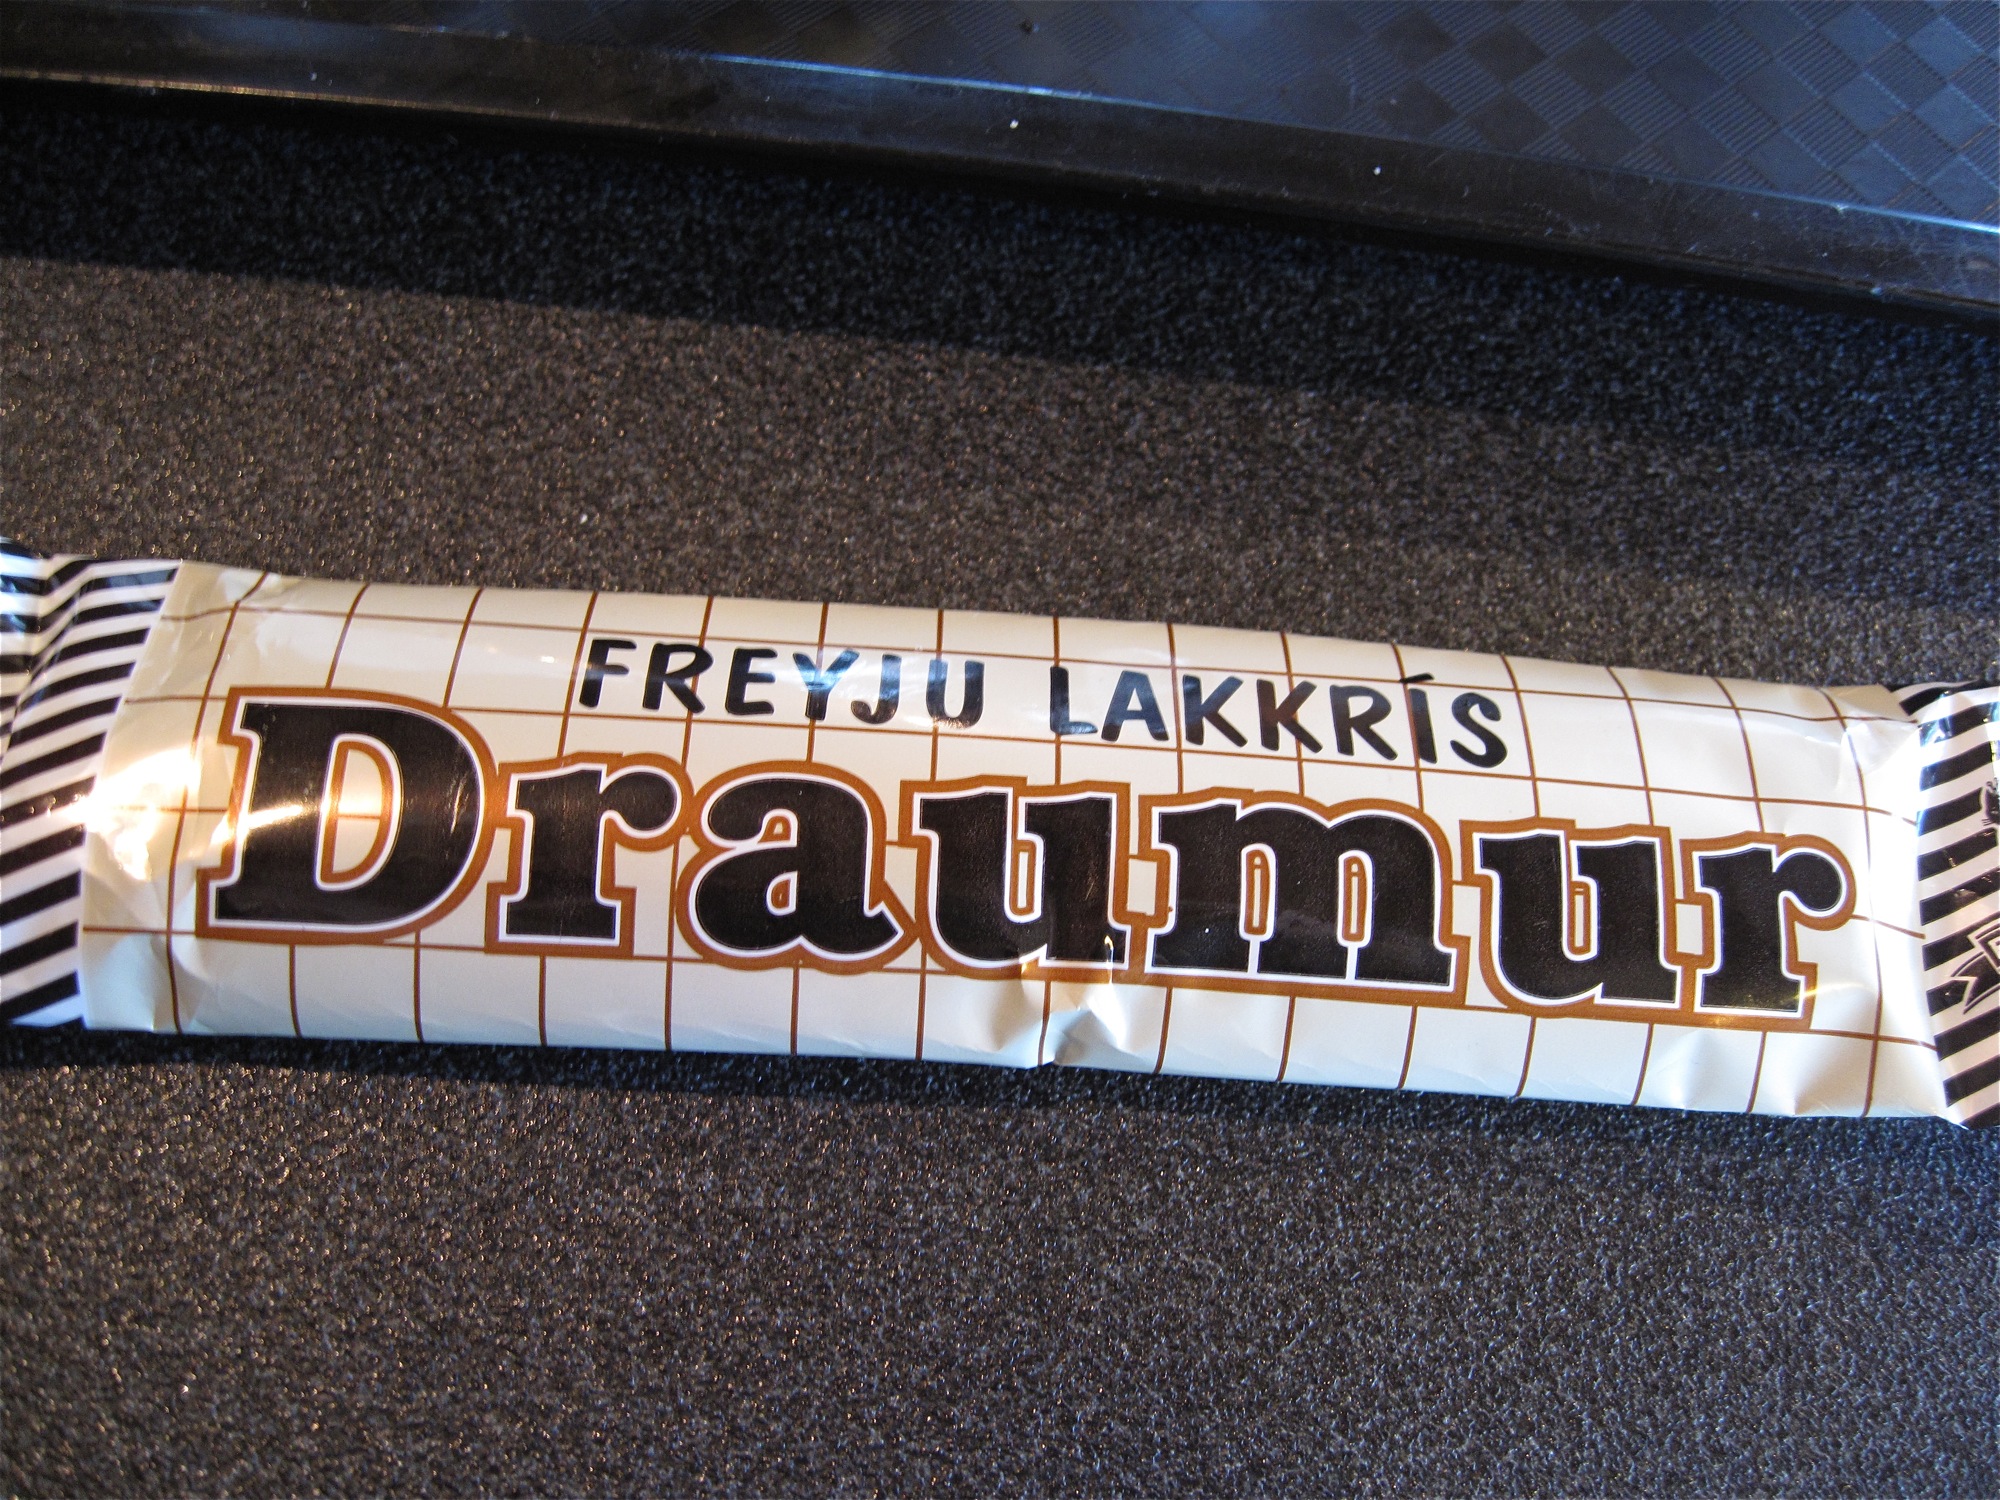
number, advertising, vehicle, banner, blue, iceland, font, shape, automotive exterior, personal computer hardware, vehicle registration plate